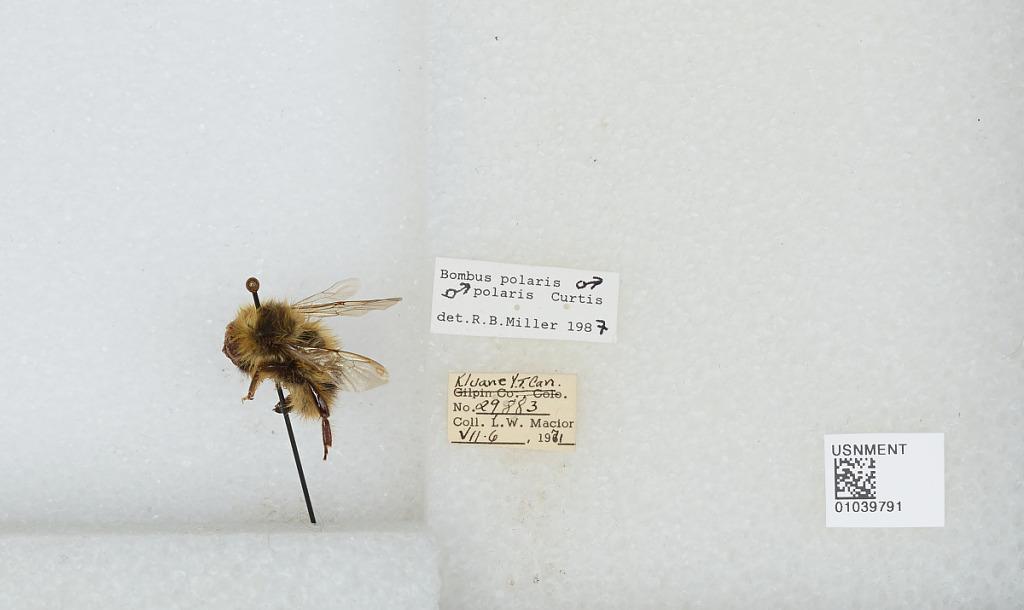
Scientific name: Bombus (Alpinobombus) polaris Curtis
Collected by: L. Macior
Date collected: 1971-7-6
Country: Canada
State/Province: Yukon Territory
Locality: Kluane
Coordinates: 60.75, -139.5
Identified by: Miller, R. B.